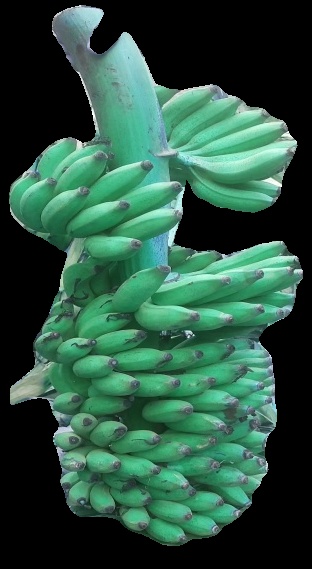
Variety: elakki-bale
Grade: grade1